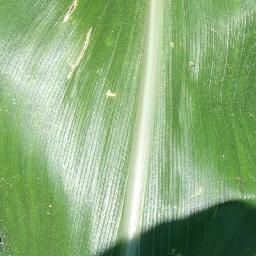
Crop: corn
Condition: (maize)_healthy